2015 International V8 Supercars Championship

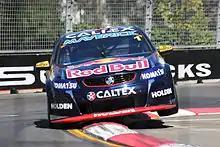
Jamie Whincup won two races at the Coates Hire Sydney 500.

Jamie Whincup continued his strong late-season form by winning the first two races of the Coates Hire Sydney 500. Mark Winterbottom qualified on pole position for the first, with his championship rival Craig Lowndes qualifying last after hitting the wall. Whincup took the lead from Shane van Gisbergen during their pit stops and led to the finish, with van Gisbergen finishing second ahead of Jason Bright. Winterbottom drove a conservative race to finish fifth, while Lowndes made it to fifteenth place. Winterbottom secured the championship by finishing third in the second race behind Whincup and David Reynolds. Van Gisbergen took victory in the third race despite making contact with James Courtney in the opening laps. Courtney spun into the wall and his car suffered damage, but van Gisbergen was not penalised. Whincup finished second ahead of Rick Kelly and Winterbottom. The result saw Winterbottom win the championship by 238 points over Lowndes, with Reynolds in third a further 98 points behind. Van Gisbergen and Whincup, after enjoying a strong weekend, moved up to fourth and fifth in the championship.